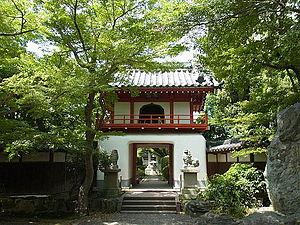
Le Tōgan-ji est un temple bouddhiste de la secte Zen Sōtō situé dans l'arrondissement de Chikusa à Nagoya, au centre du Japon.